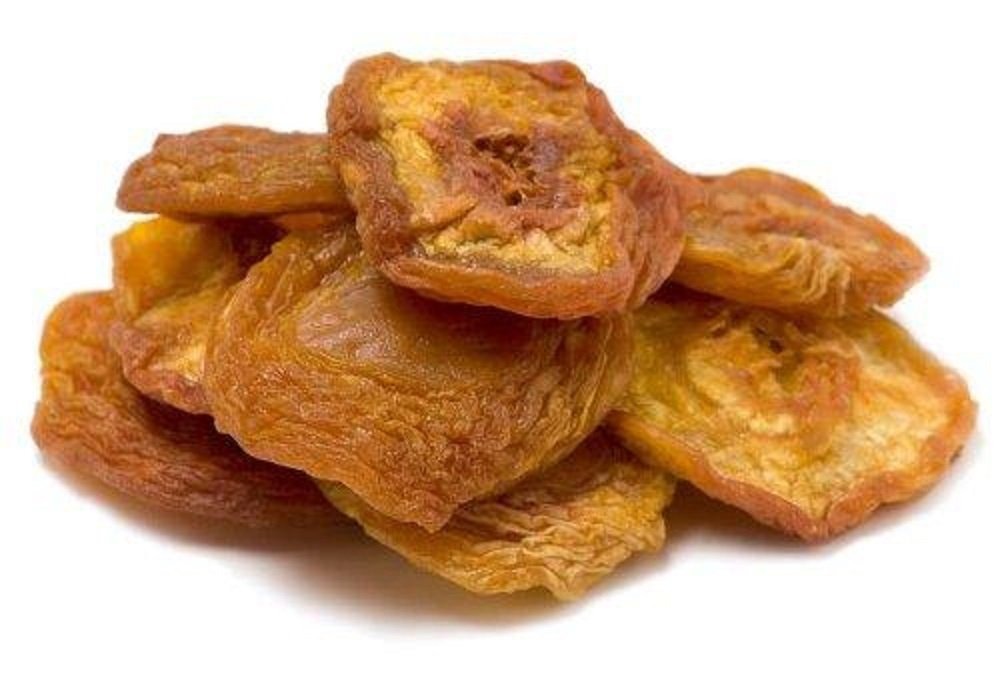
Item Name: Dried Nectarines XF by Its Delish, (10 lbs)
Bullet Point 1: Delicious & Naturally Sweet Extra fancy Dried Nectarines
Bullet Point 2: Size Packs of One, Two, Five & Ten Pounds bulk bag Its Delish brand
Bullet Point 3: Fresh, tasty and healthy
Bullet Point 4: Great for baking and snacking
Bullet Point 5: Certified Kosher OU Packaged in the USA
Product Description: Delicious and fresh dried XF nectarines.<p></p>It’s Delish! founded in 1992 located in North Hollywood, California is a gourmet manufacturer producing a wide variety of candy, chocolate, nuts, dried fruit, and spices. See for yourself why so many people choose It’s Delish! over similar brands. Like our motto, "gourmet food without the gourmet price", we offer the highest quality products at the lowest prices. <p></p> It’s Delish! prides itself on the four pillars that are at the foundation of everything we do. Innovation Quality Value Service
Value: 1.0
Unit: Count

Price: 87.99